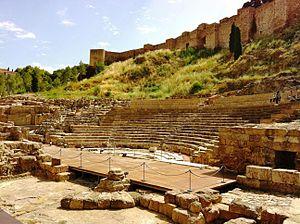
Malaga est une ville espagnole, capitale de la province de Malaga faisant partie de la Communauté autonome d'Andalousie. Malaga est située à l'extrémité ouest de la mer Méditerranée et dans le sud de la péninsule Ibérique, à environ 100 kilomètres à l'est du détroit de Gibraltar.